Mission San Fernando Rey de España

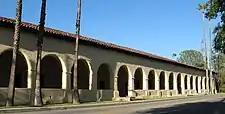
An exterior view of the "Convento"

In 1769, the Spanish Portolà expedition – the first Europeans to see inland areas of California – traveled north through the San Fernando Valley. On August 7 they camped at a watering place near where the mission would later be established. Fray Juan Crespí, a Franciscan missionary travelling with the expedition, noted in his diary that the camp was "at the foot of the mountains".